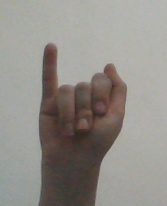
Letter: meem